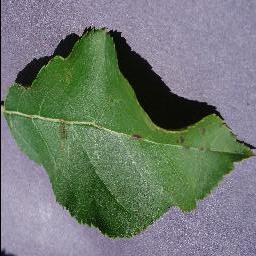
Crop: apple
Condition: scab